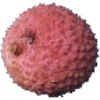
Label: lychee